Frank R. Reid

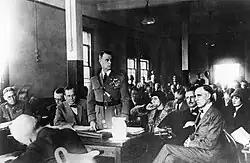
Gen. "Billy" Mitchell's court-martial, 1925. Reid is seated to Mitchell's right.

Born in Aurora, Illinois, Reid was one of eleven children of an Irish grocery store owner. He was christened without a middle name and later chose the letter "R" for an initial. Reid attended the public schools, the University of Chicago, and the Chicago College of Law.